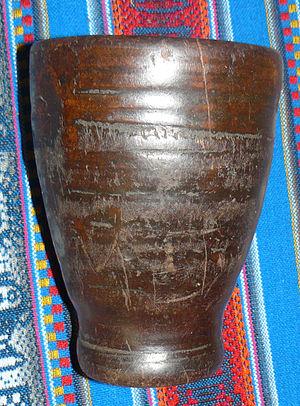
Un Qero est un type de vase d'or, d'argent et de bois contenant les offrandes offertes lors de cérémonies rituelles, dans le Pérou ancien.